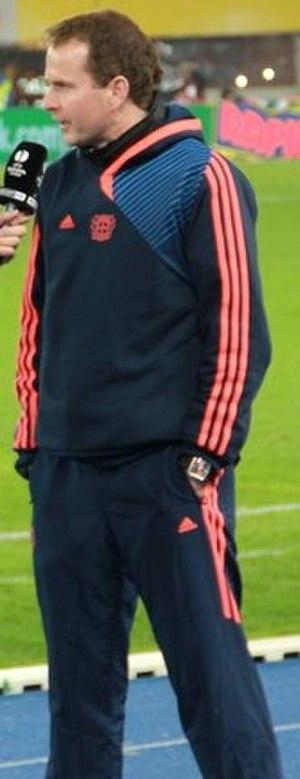
Sascha Lewandowski est un entraîneur allemand de football.